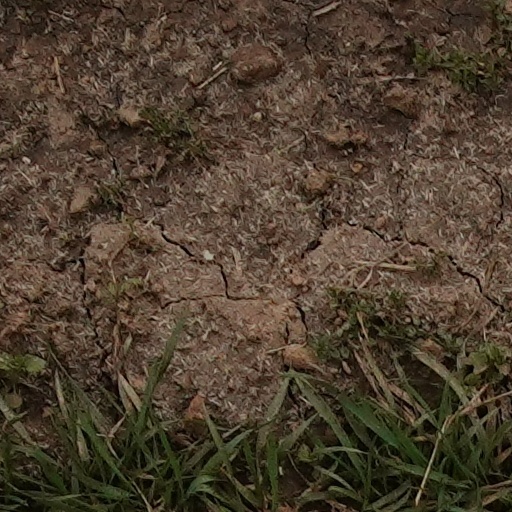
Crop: wheat